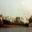
Label: ship